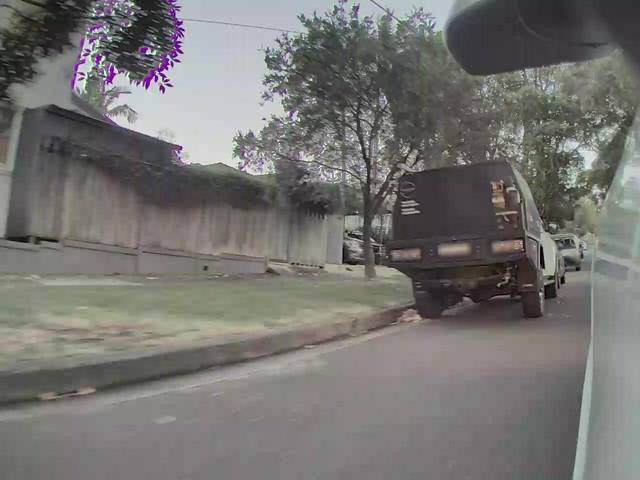
Region: Australia
Coordinates: -33.794, 151.273